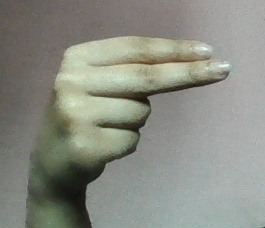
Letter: ain